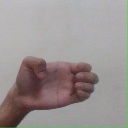
अक्षर: ख